2017 Tamil Nadu farmers' protest

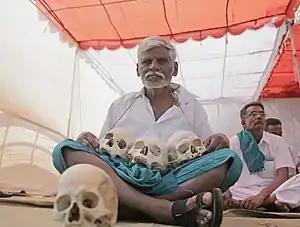
A farmer with skulls allegedly belonging to the farmers who had committed suicide

March 14: Around 80 farmers started their protests in Jantar Mantar, Delhi led by a 72 year old farmer, P. Ayyakannu demanding loan waivers from the central government. The first day the farmers protested with the skulls of the farmers who had committed suicide.